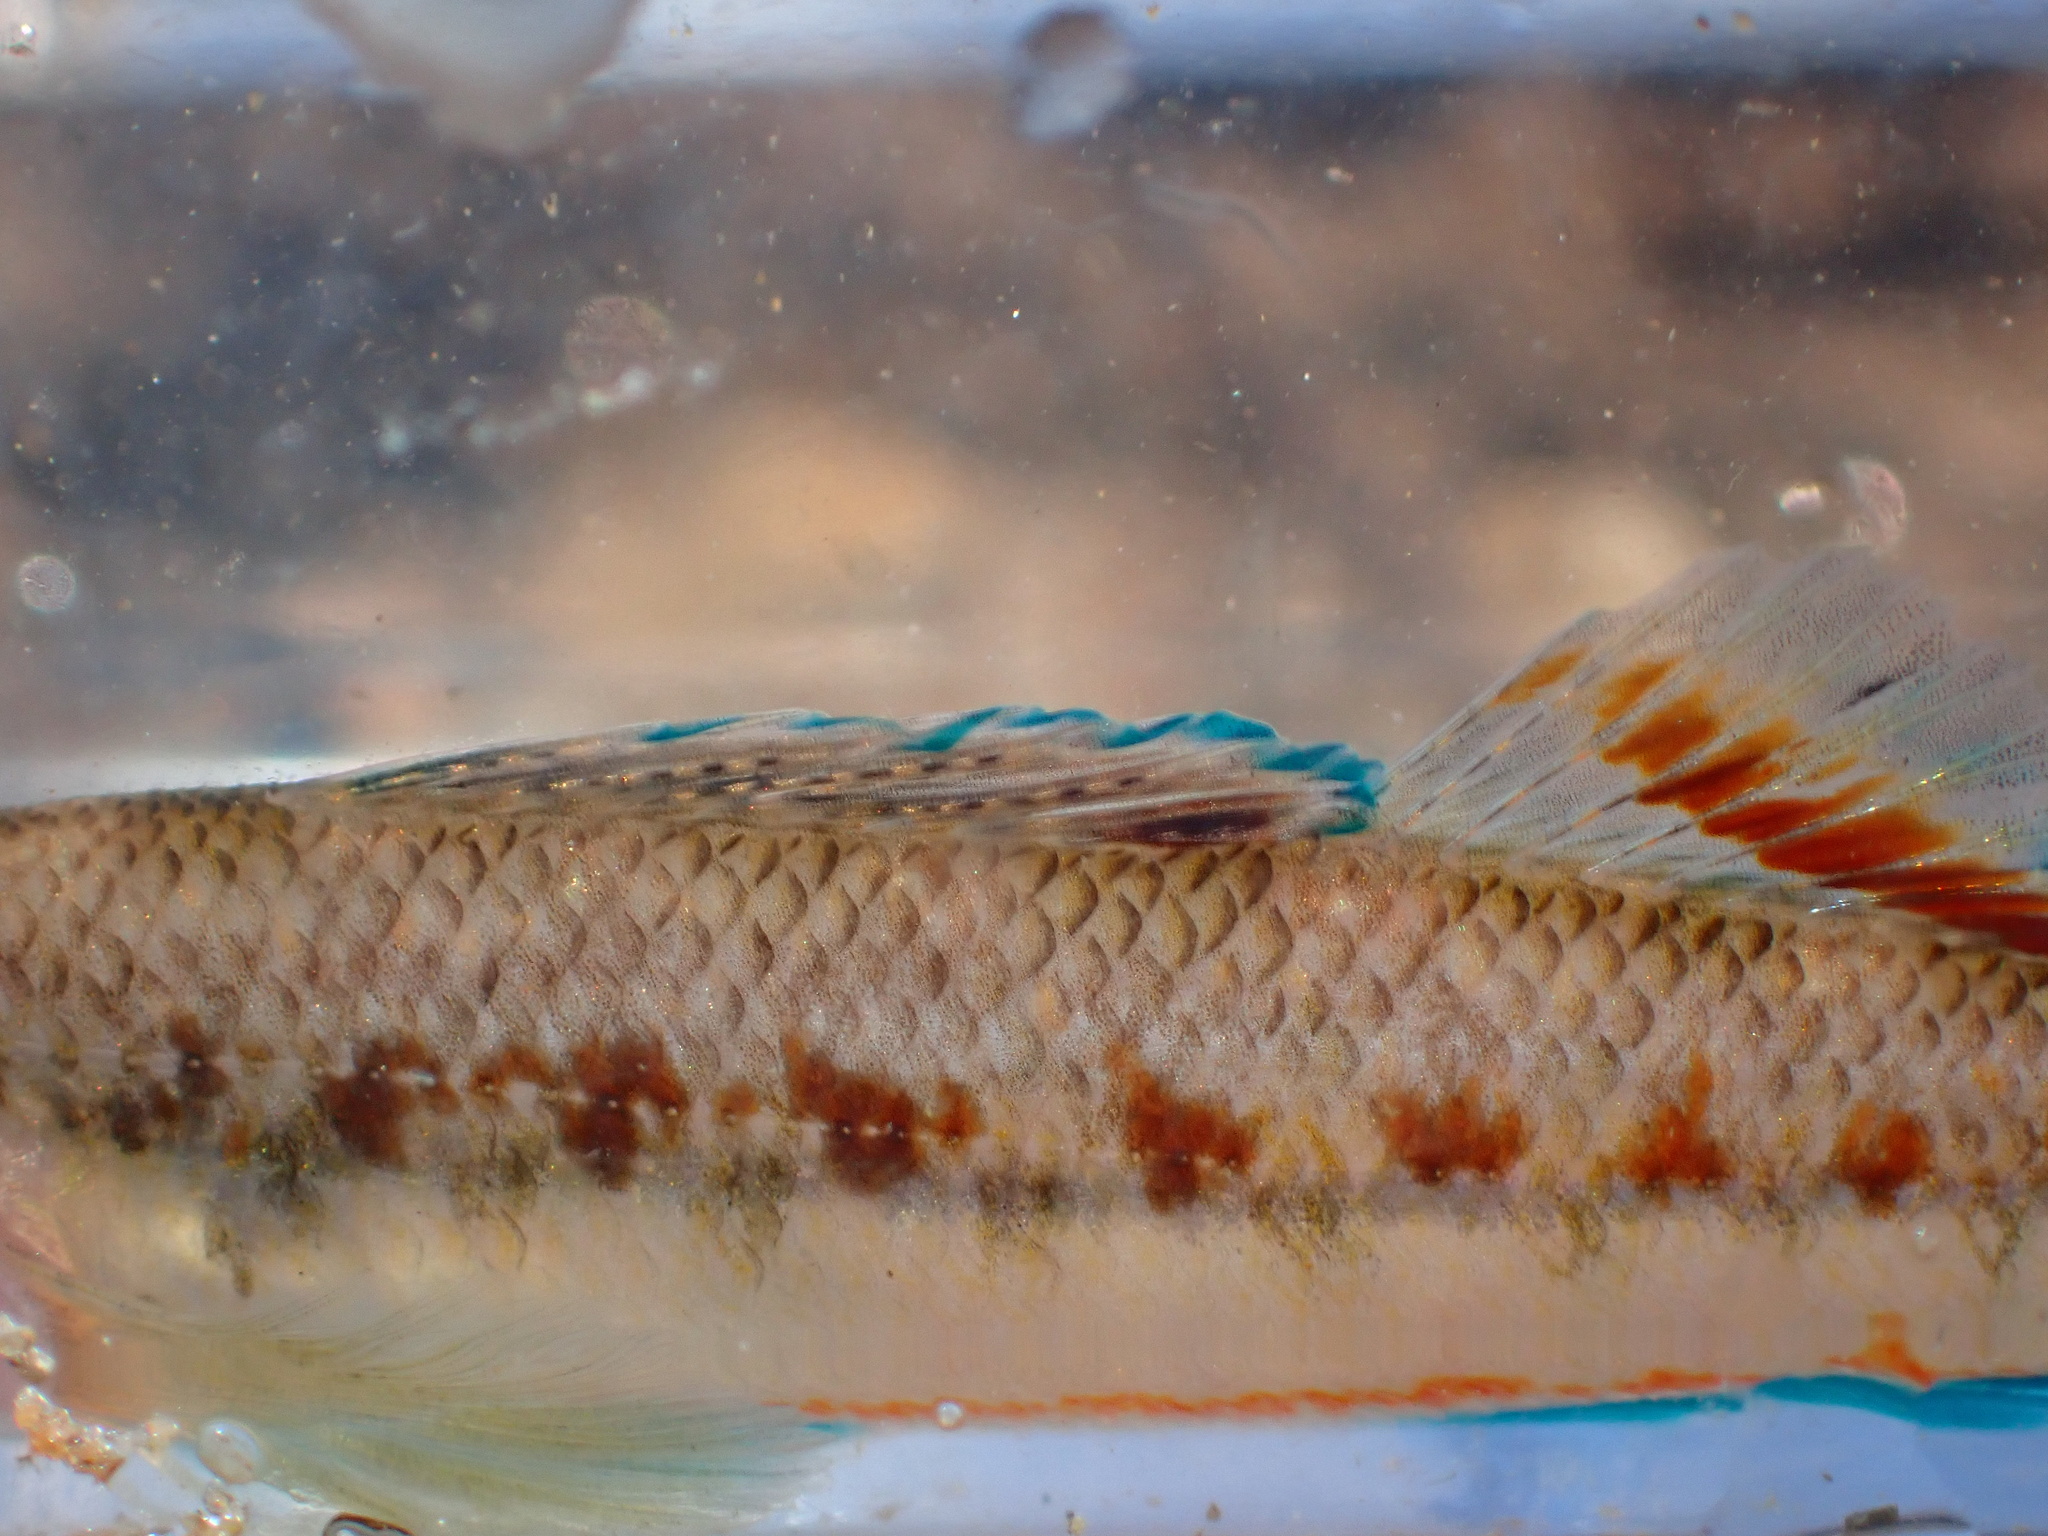
fish (species not among the labelled classes)